Diamond Jubilee of Elizabeth II

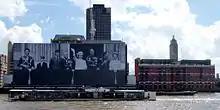
Sea Containers House decorated with a large photograph of her Silver Jubilee

The diamond shape of the emblem is an allusion to the Queen's Diamond Jubilee, and the colour alludes to New Zealand's highly prized pounamu. The emblem features the Queen's royal cypher, and koru (which often features in Māori art) is used in the form of those on the chain of the New Zealand Order of Merit. The chain links represents the role of the Sovereign as a part of the New Zealand constitution and the historic links between the Crown and Māori.